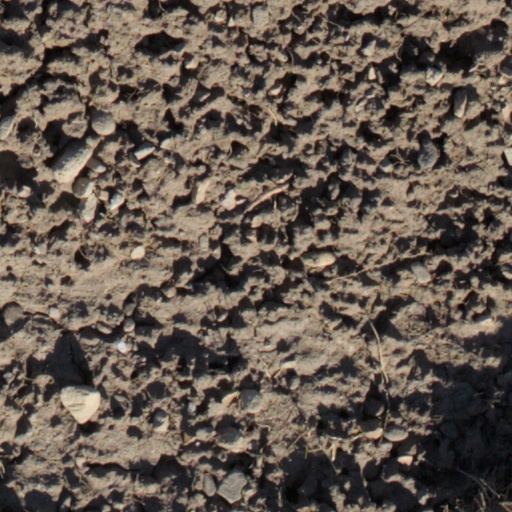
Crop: wheat